Bordighera Town Hall

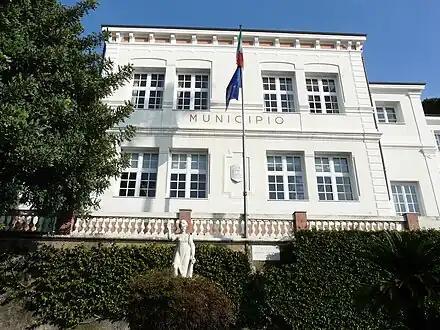

The Bordighera Town Hall is located at 32 Via XX Settembre in Bordighera, Liguria.